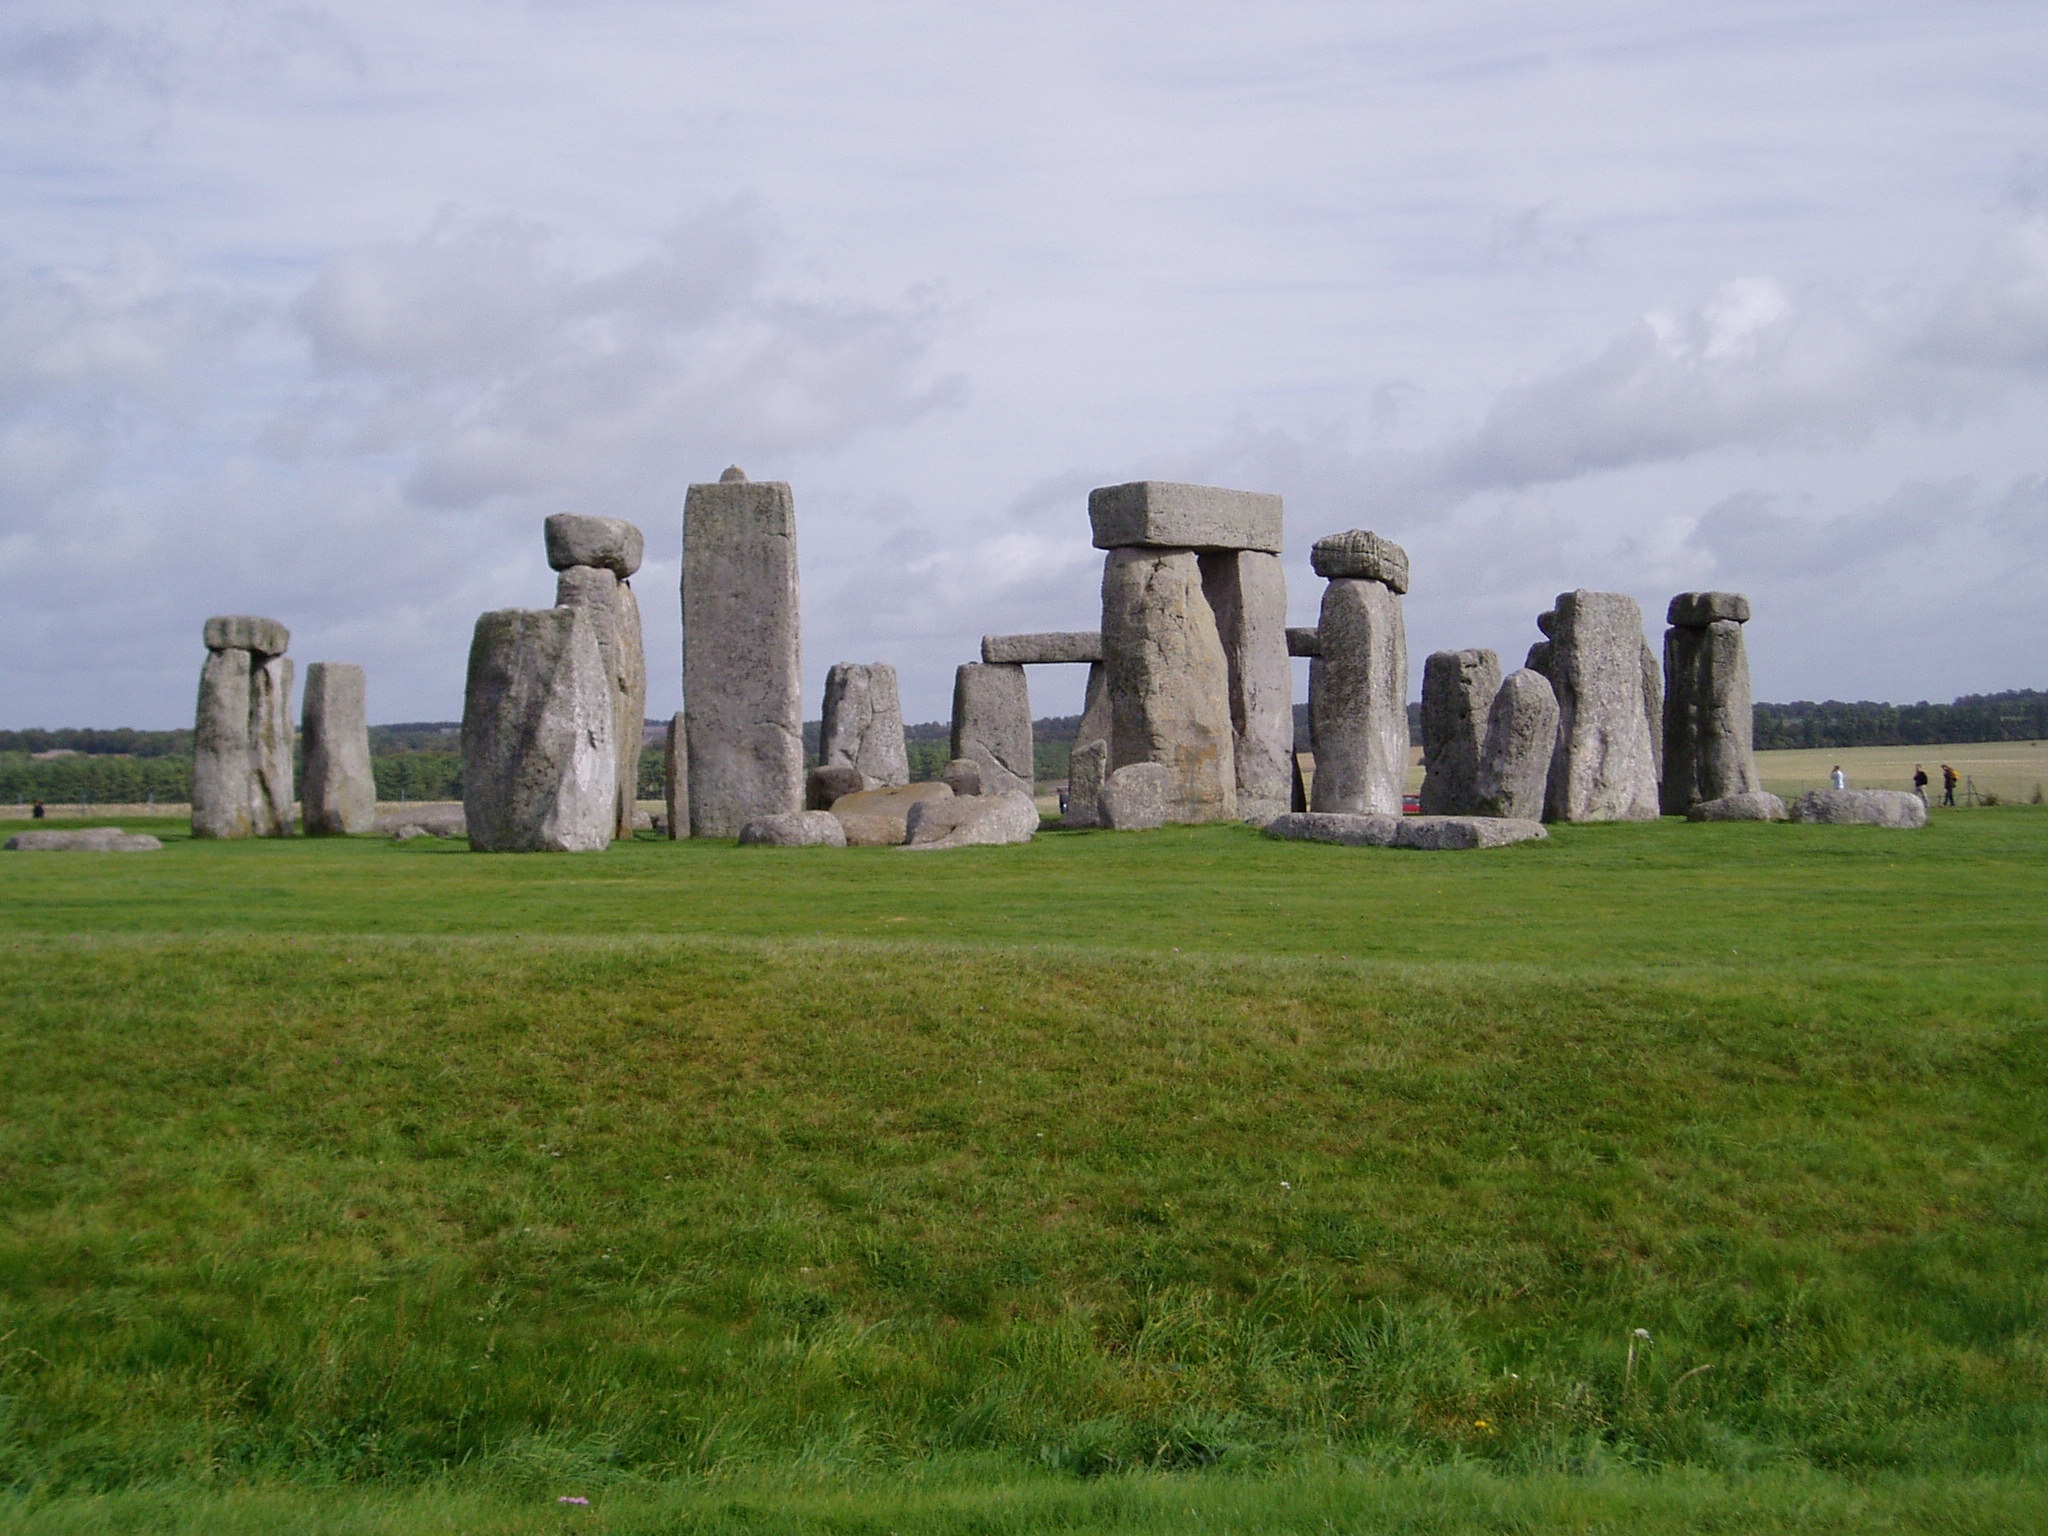
building, castle, landmark, fortification, spiritual, england, ruins, history, stonehenge, archaeological site, ancient history